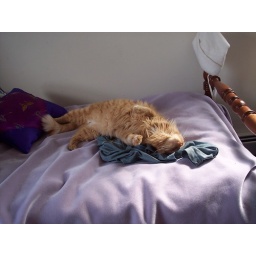
My roommate's cat; named after Cedric Diggory from Harry Potter; on my old bed in the house we shared.